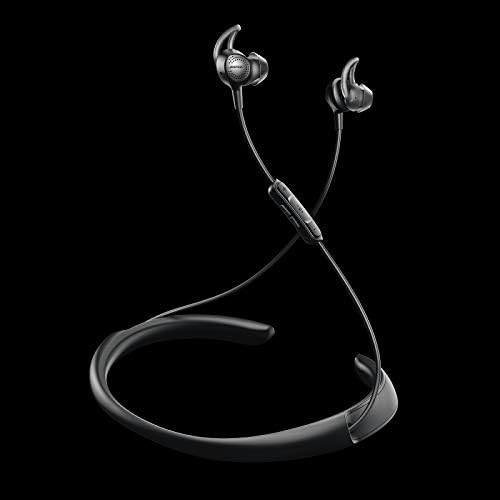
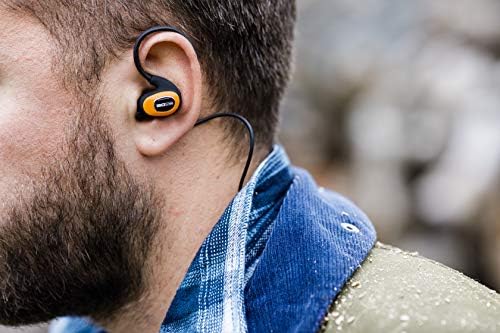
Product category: headphones
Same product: no